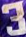
Number: 3